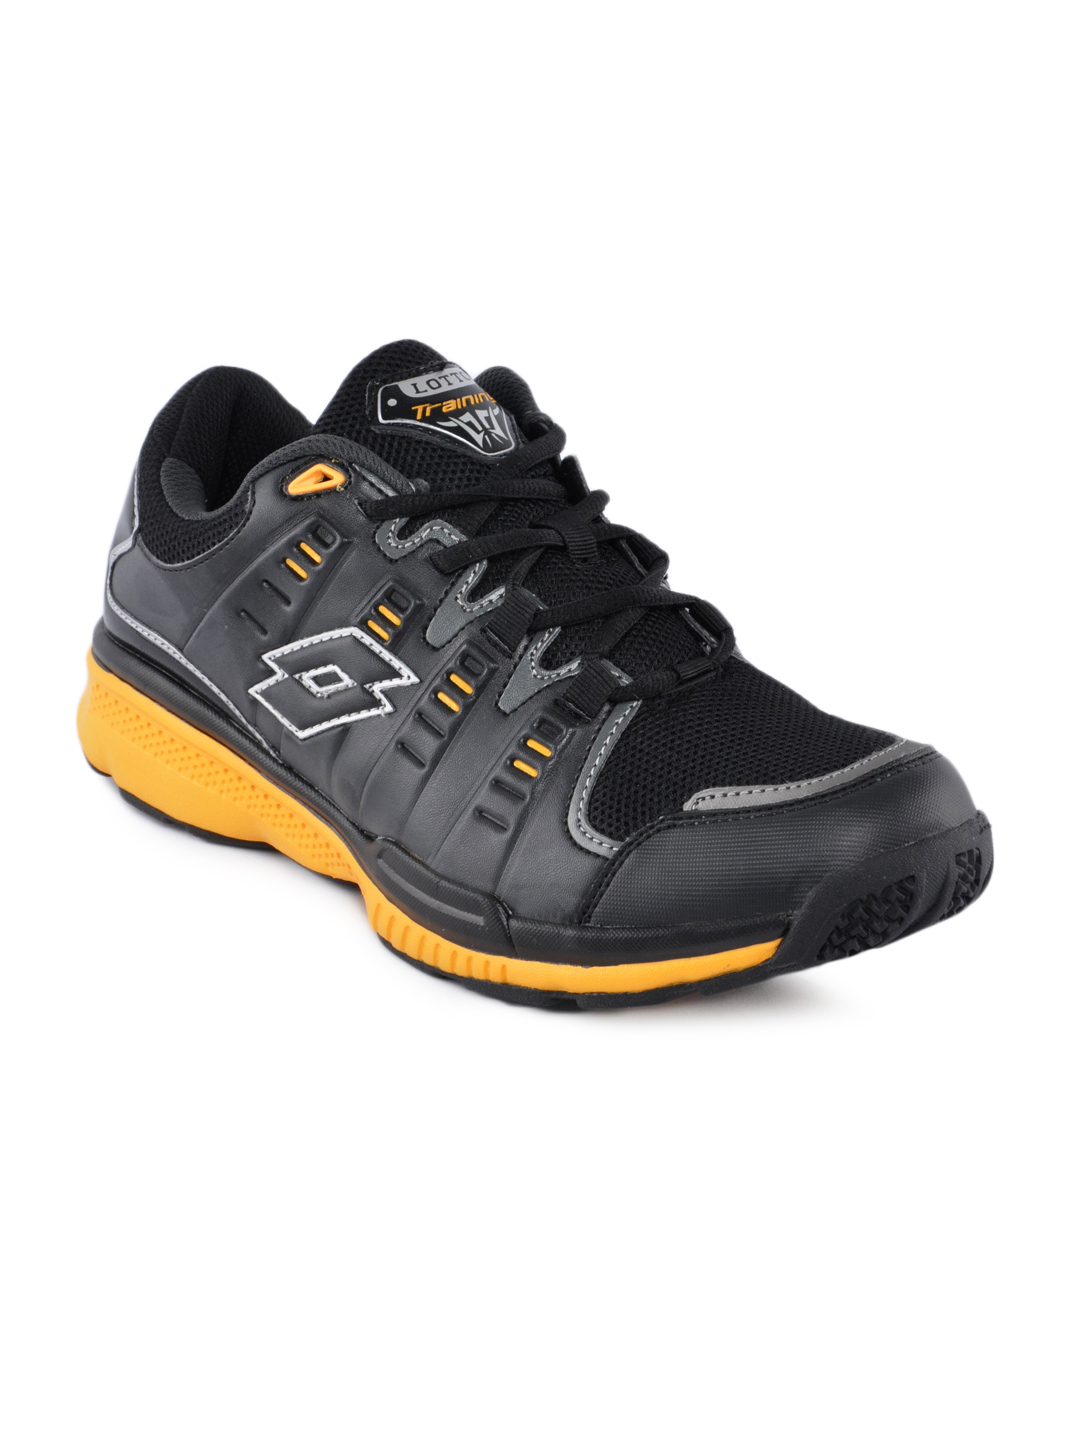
Lotto Men Black Trainer Sports Shoes
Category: Footwear / Shoes / Sports Shoes
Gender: Men
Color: Black
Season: Summer 2011
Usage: Sports